Describe the emotion expressed in this image:  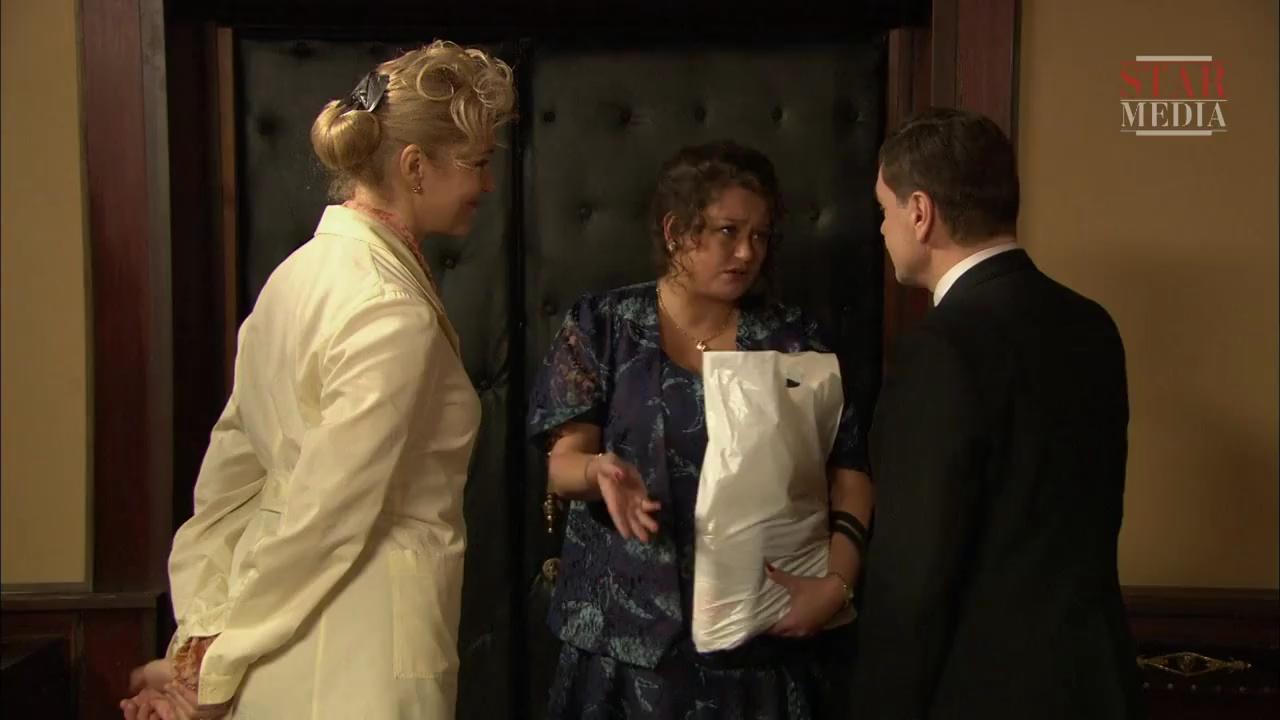
This person displays Fear, valence and arousal with high intensity.